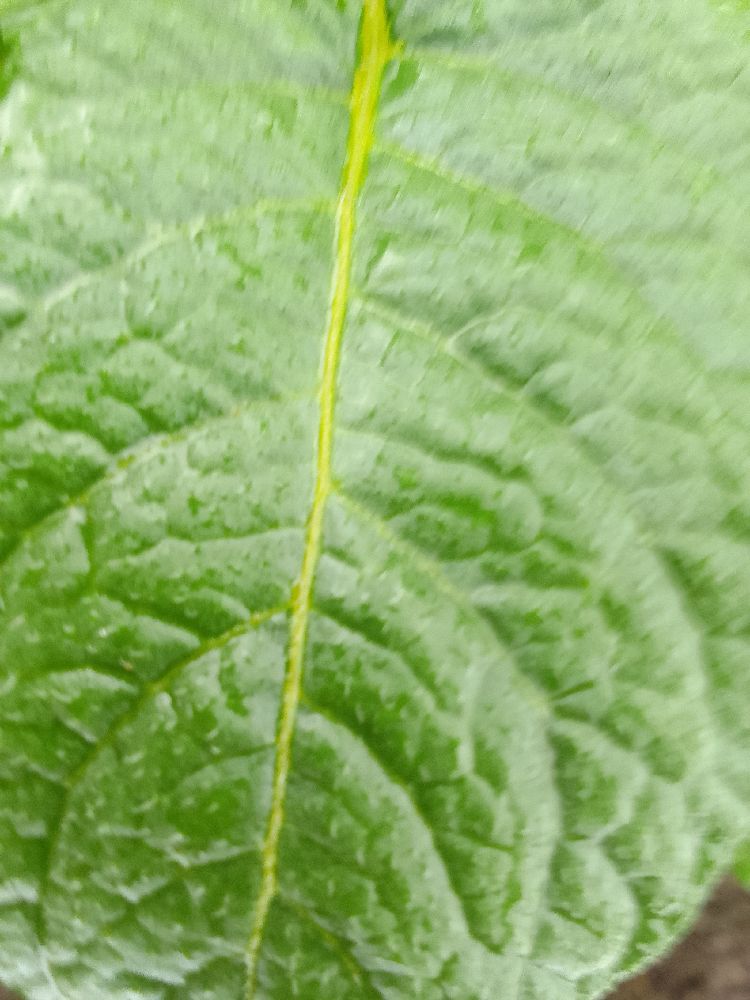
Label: Healthy